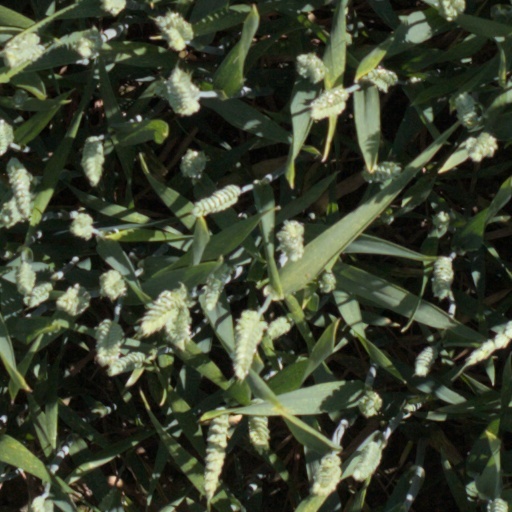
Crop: wheat